Come to the Blue Adriatic

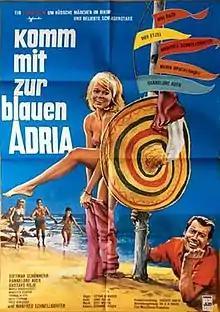

Come to the Blue Adriatic is a 1966 Spanish-West German comedy film directed by Lothar Gündisch and starring Dietmar Schönherr, Hannelore Auer and Gustavo Rojo. In Spain it was known as The Red Bikini.